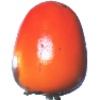
Label: kaki